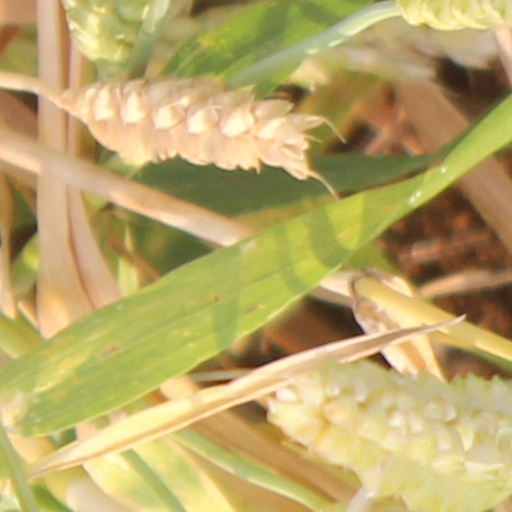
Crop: wheat